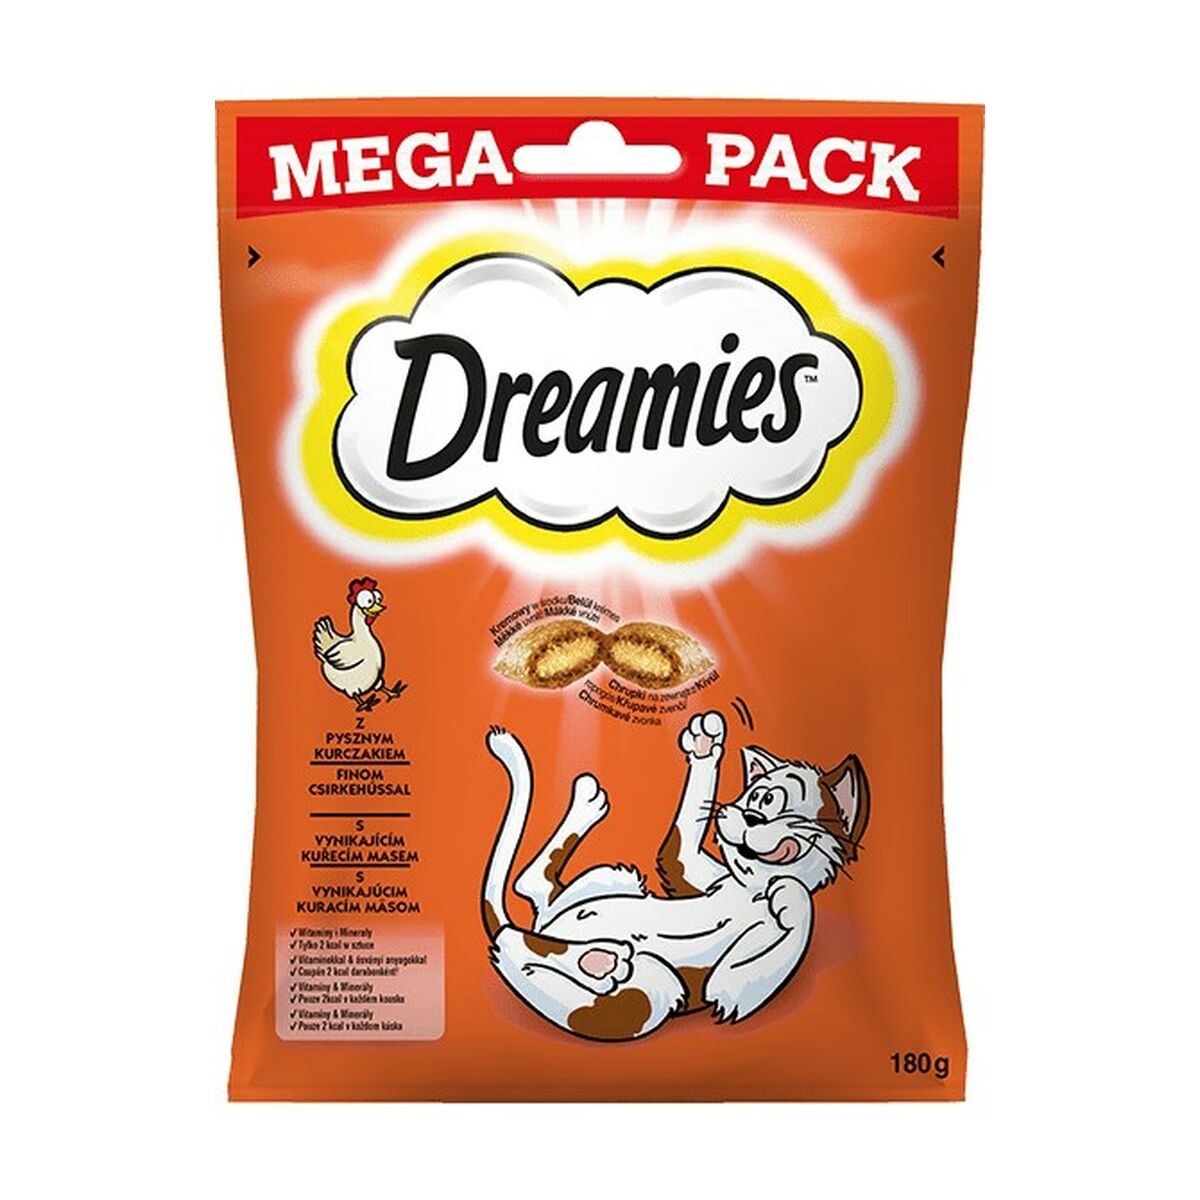
Snack para Gatos Dreamies 180 g Golosinas Pollo 180 ml
¡Si buscas novedades de tendencia en el mercado, te presentamos Snack para Gatos Dreamies 180 g Golosinas Pollo 180 ml ! Capacidad: 180 g 180 ml Tipo: Golosinas Snacks Edad recomendada: Adulto Sabor: Pollo Mascota: Gato
Brand: Dreamies
Category: Animals & Pet Supplies > Pet Supplies > Cat Supplies > Cat Treats